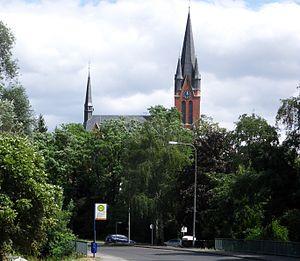
Delkenheim est un quartier de la ville de Wiesbaden en Allemagne.